Asura (2012 film)

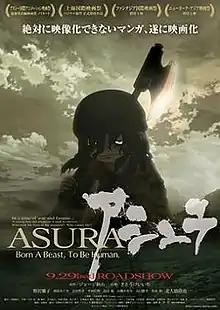
poster

is a 2012 Japanese anime film directed by Keiichi Sato and based on a manga of the same name by George Akiyama. The dark drama of Asura follows the struggles of a child who resorts to cannibalism and murders to survive during a terrible famine that ravaged medieval Japan who is abandoned by his starving and impoverished mother. Asura tied for the Audience Award for Best Animated Feature at the 16th Fantasia International Film Festival in Montreal.